Boy Band (TV series)

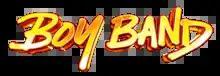

Boy Band is an American television music competition series that premiered on June 22, 2017, on ABC. The 10-episode first season features young male vocalists competing to become a member of a new five-piece boy band. The final five boys who form the boy band receive a recording contract with Hollywood Records and perform the band's debut single during the finale. On August 24, 2017, it was announced on the live show that Brady Tutton, Chance Perez, Drew Ramos, Sergio Calderon, and Michael Conor were the new members of the boy band, In Real Life. They performed for the very first time their first single, "Eyes Closed".